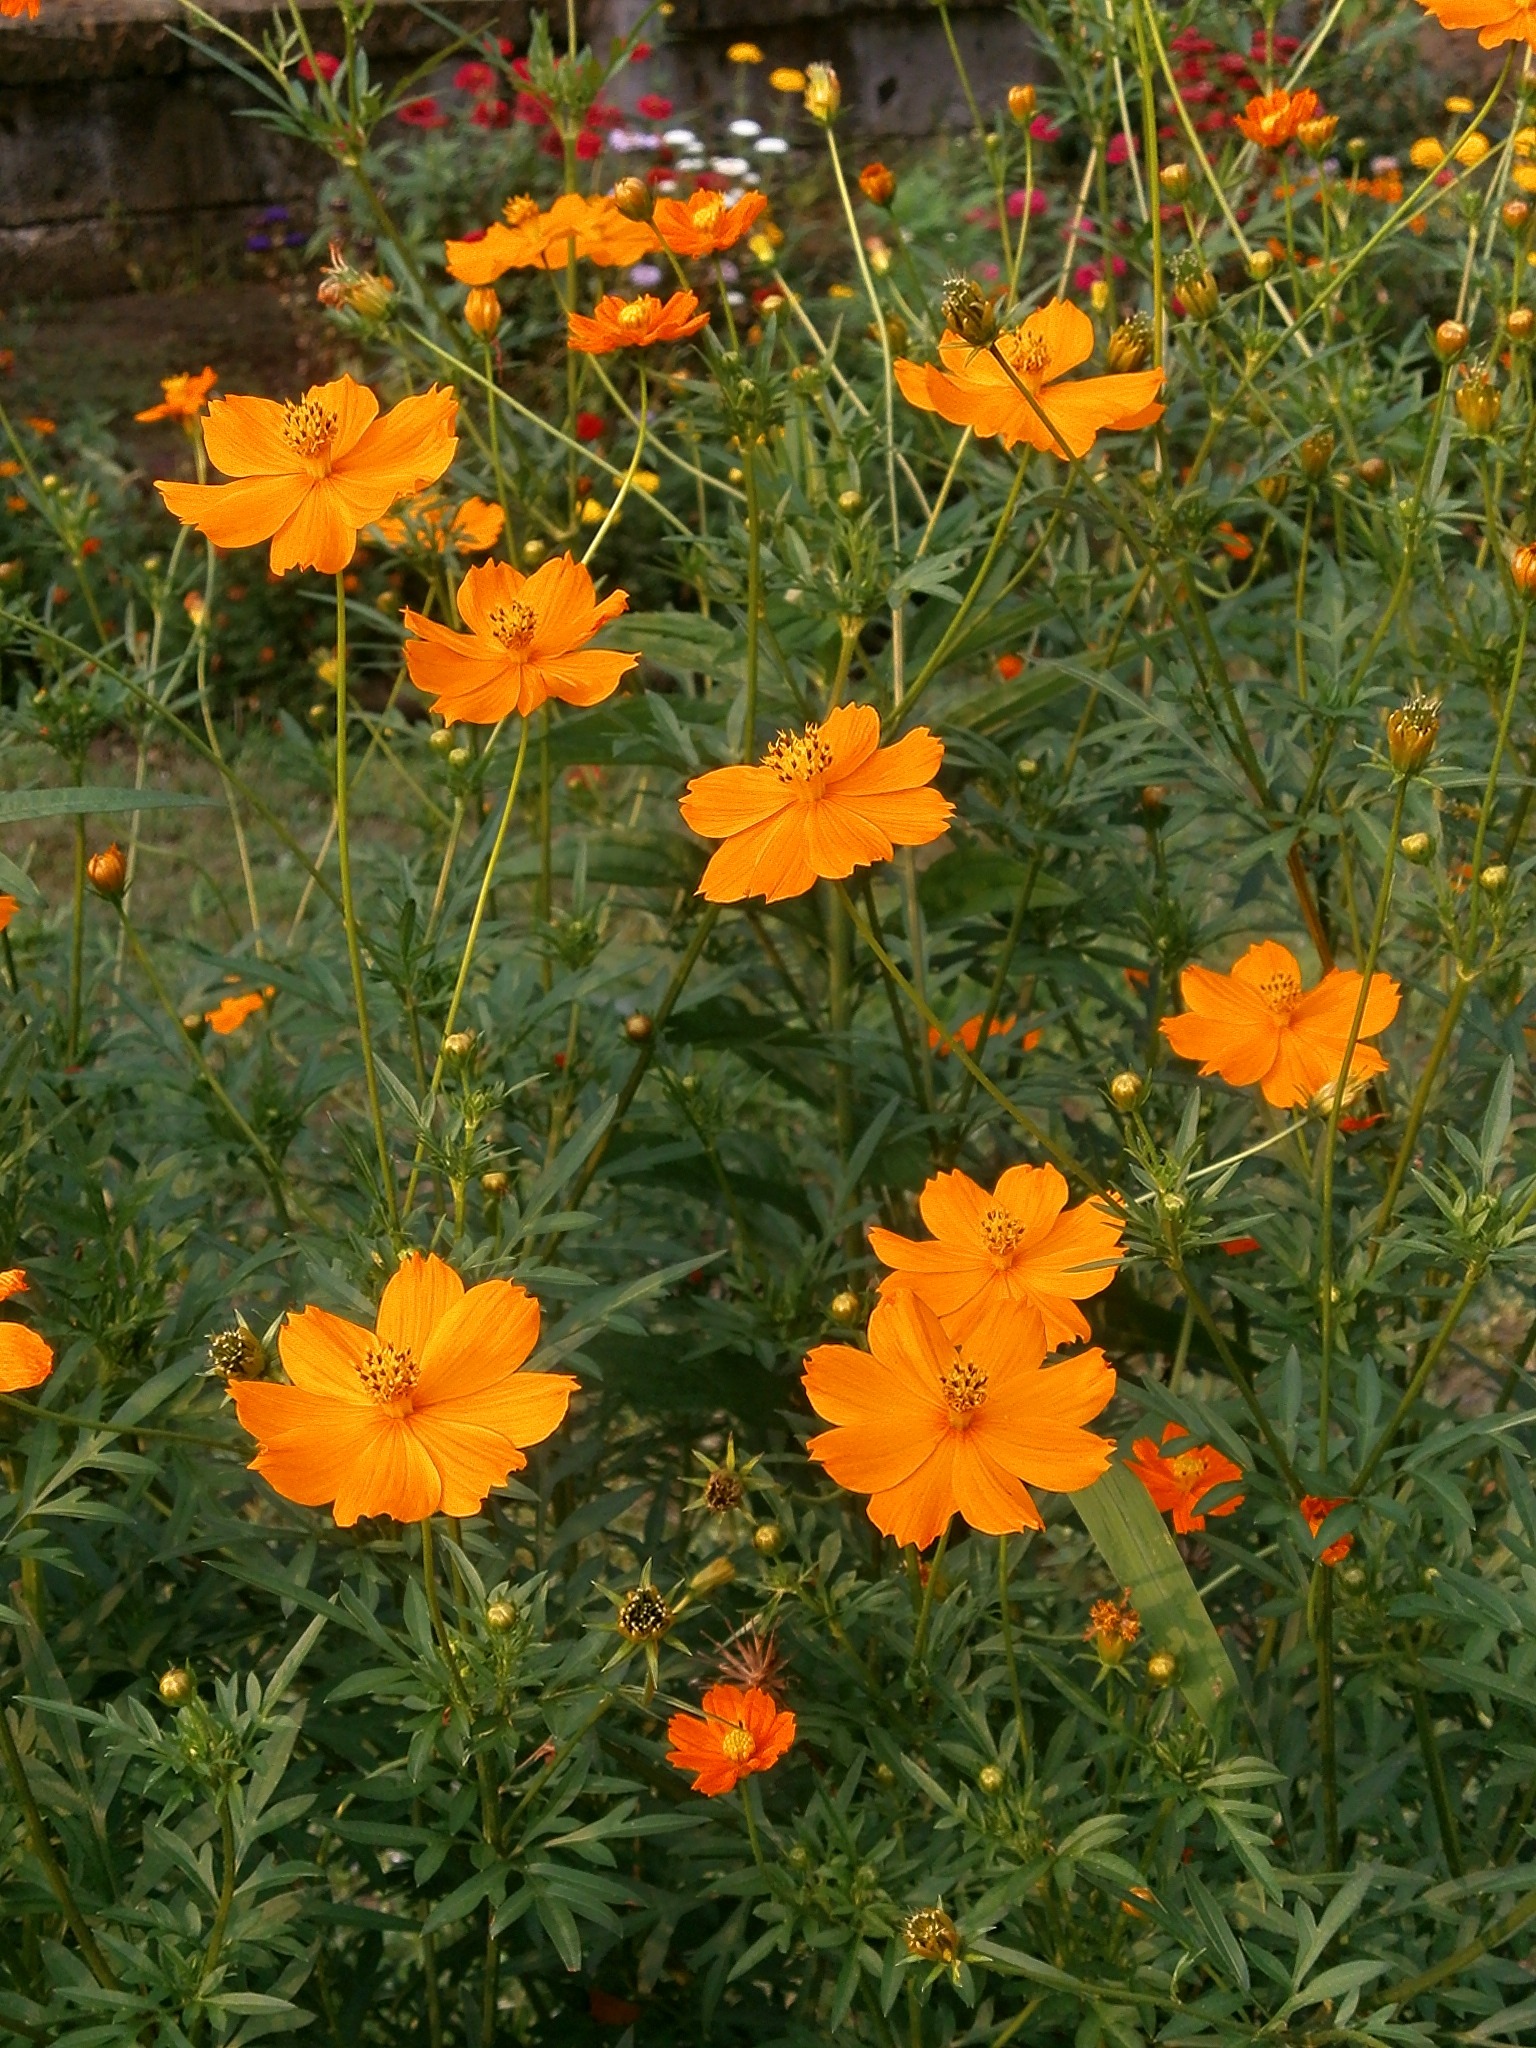
plant, meadow, prairie, cosmos, flower, herb, flora, wildflower, flower bed, summer flowers, flowering plant, cosmos sulphureus, sulfur cosmos, orange blossom, eschscholzia californica, annual plant, land plant, garden cosmos